Sun SPOT

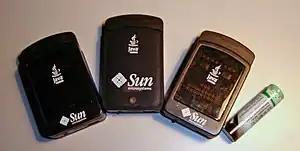
Sun SPOTs beside an AA battery

Sun SPOT (Sun Small Programmable Object Technology) was a sensor node for a wireless sensor network developed by Sun Microsystems announced in 2007. The device used the IEEE 802.15.4 standard for its networking, and unlike other available sensor nodes, used the Squawk Java virtual machine.